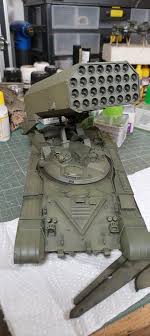
Label: Self Propelled Artillery